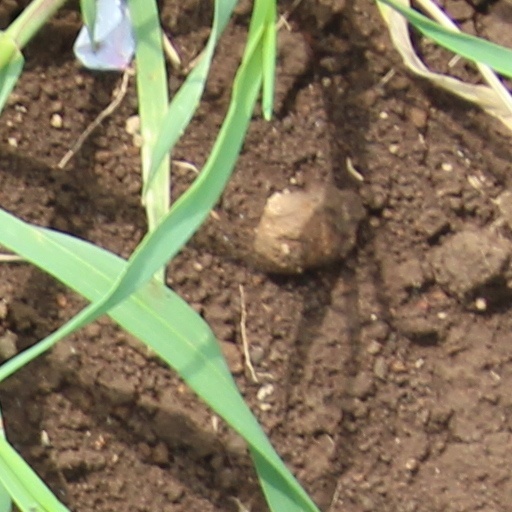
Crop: wheat